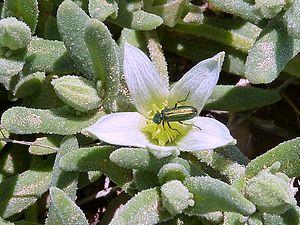
Aizoanthemum Dinter ex Friedrich est un genre de plante de la famille des Aizoaceae.